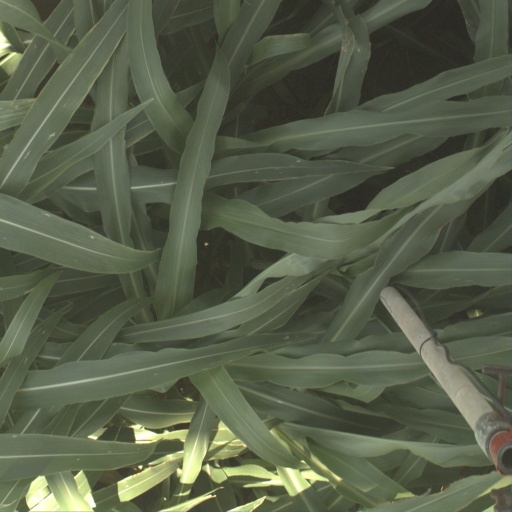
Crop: sorghum